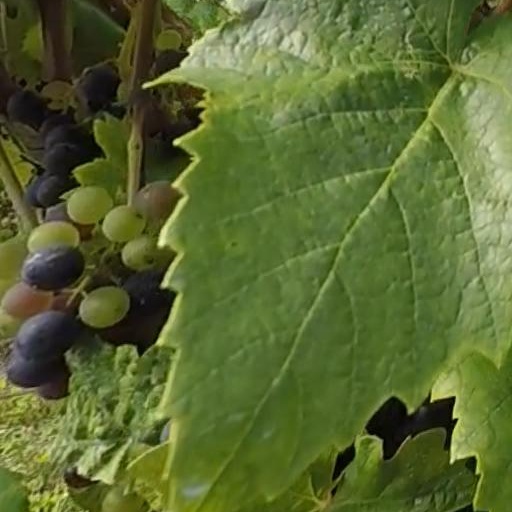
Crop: grape